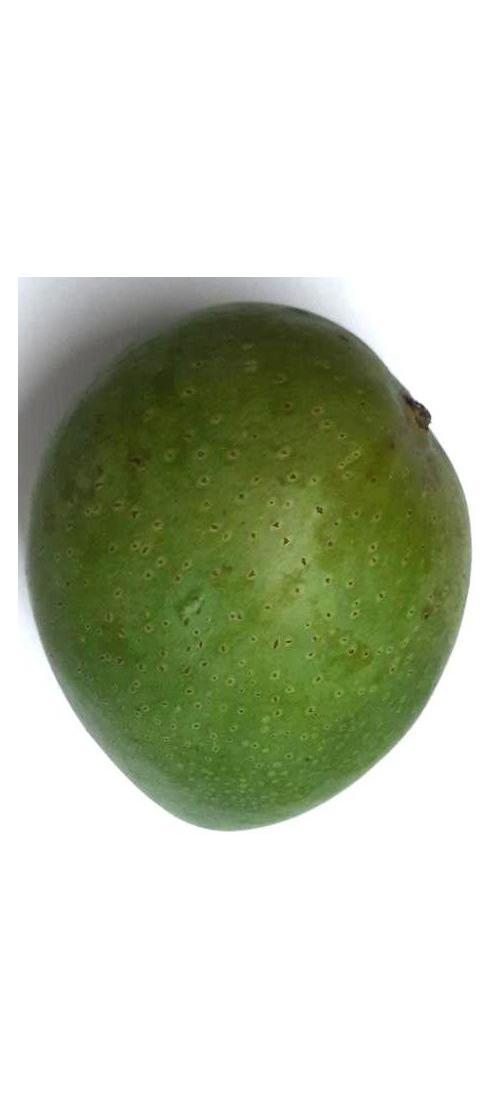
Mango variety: Ashshina Zhinuk